Stained glass

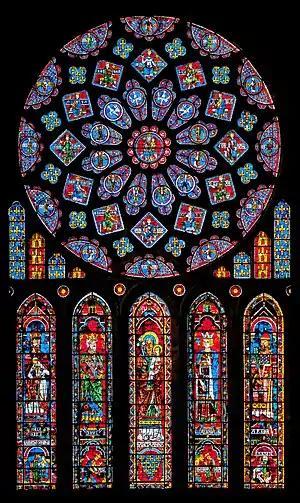
The north rose window of the Chartres Cathedral (Chartres, France), donated by Blanche of Castile. It represents the Virgin Mary, surrounded by Biblical kings and prophets. Below is St Anne, mother of the Virgin, with four righteous leaders. The window includes the arms of France and Castile.

Stained glass refers to coloured glass as a material or art and architectural works created from it. Although it is traditionally made in flat panels and used as windows, the creations of modern stained glass artists also include three-dimensional structures and sculpture. Modern vernacular usage has often extended the term "stained glass" to include domestic lead light and "objets d'art" created from glasswork, for example in the famous lamps of Louis Comfort Tiffany.